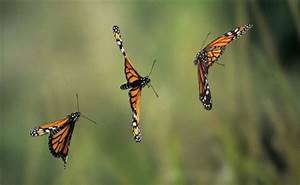
Label: farfalla